Phoebe Judson

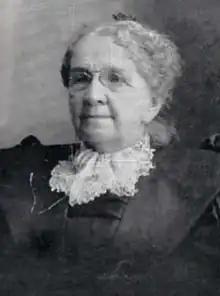

Phoebe Goodell Judson (October 25, 1831 – January 16, 1926; sometimes called Phoebe Newton Judson) was a Canadian and American pioneer and author. Along with her husband, Holden Judson, she founded the city of Lynden, Washington. In 1886, she started the Northwest Normal School , which would become Western Washington University.